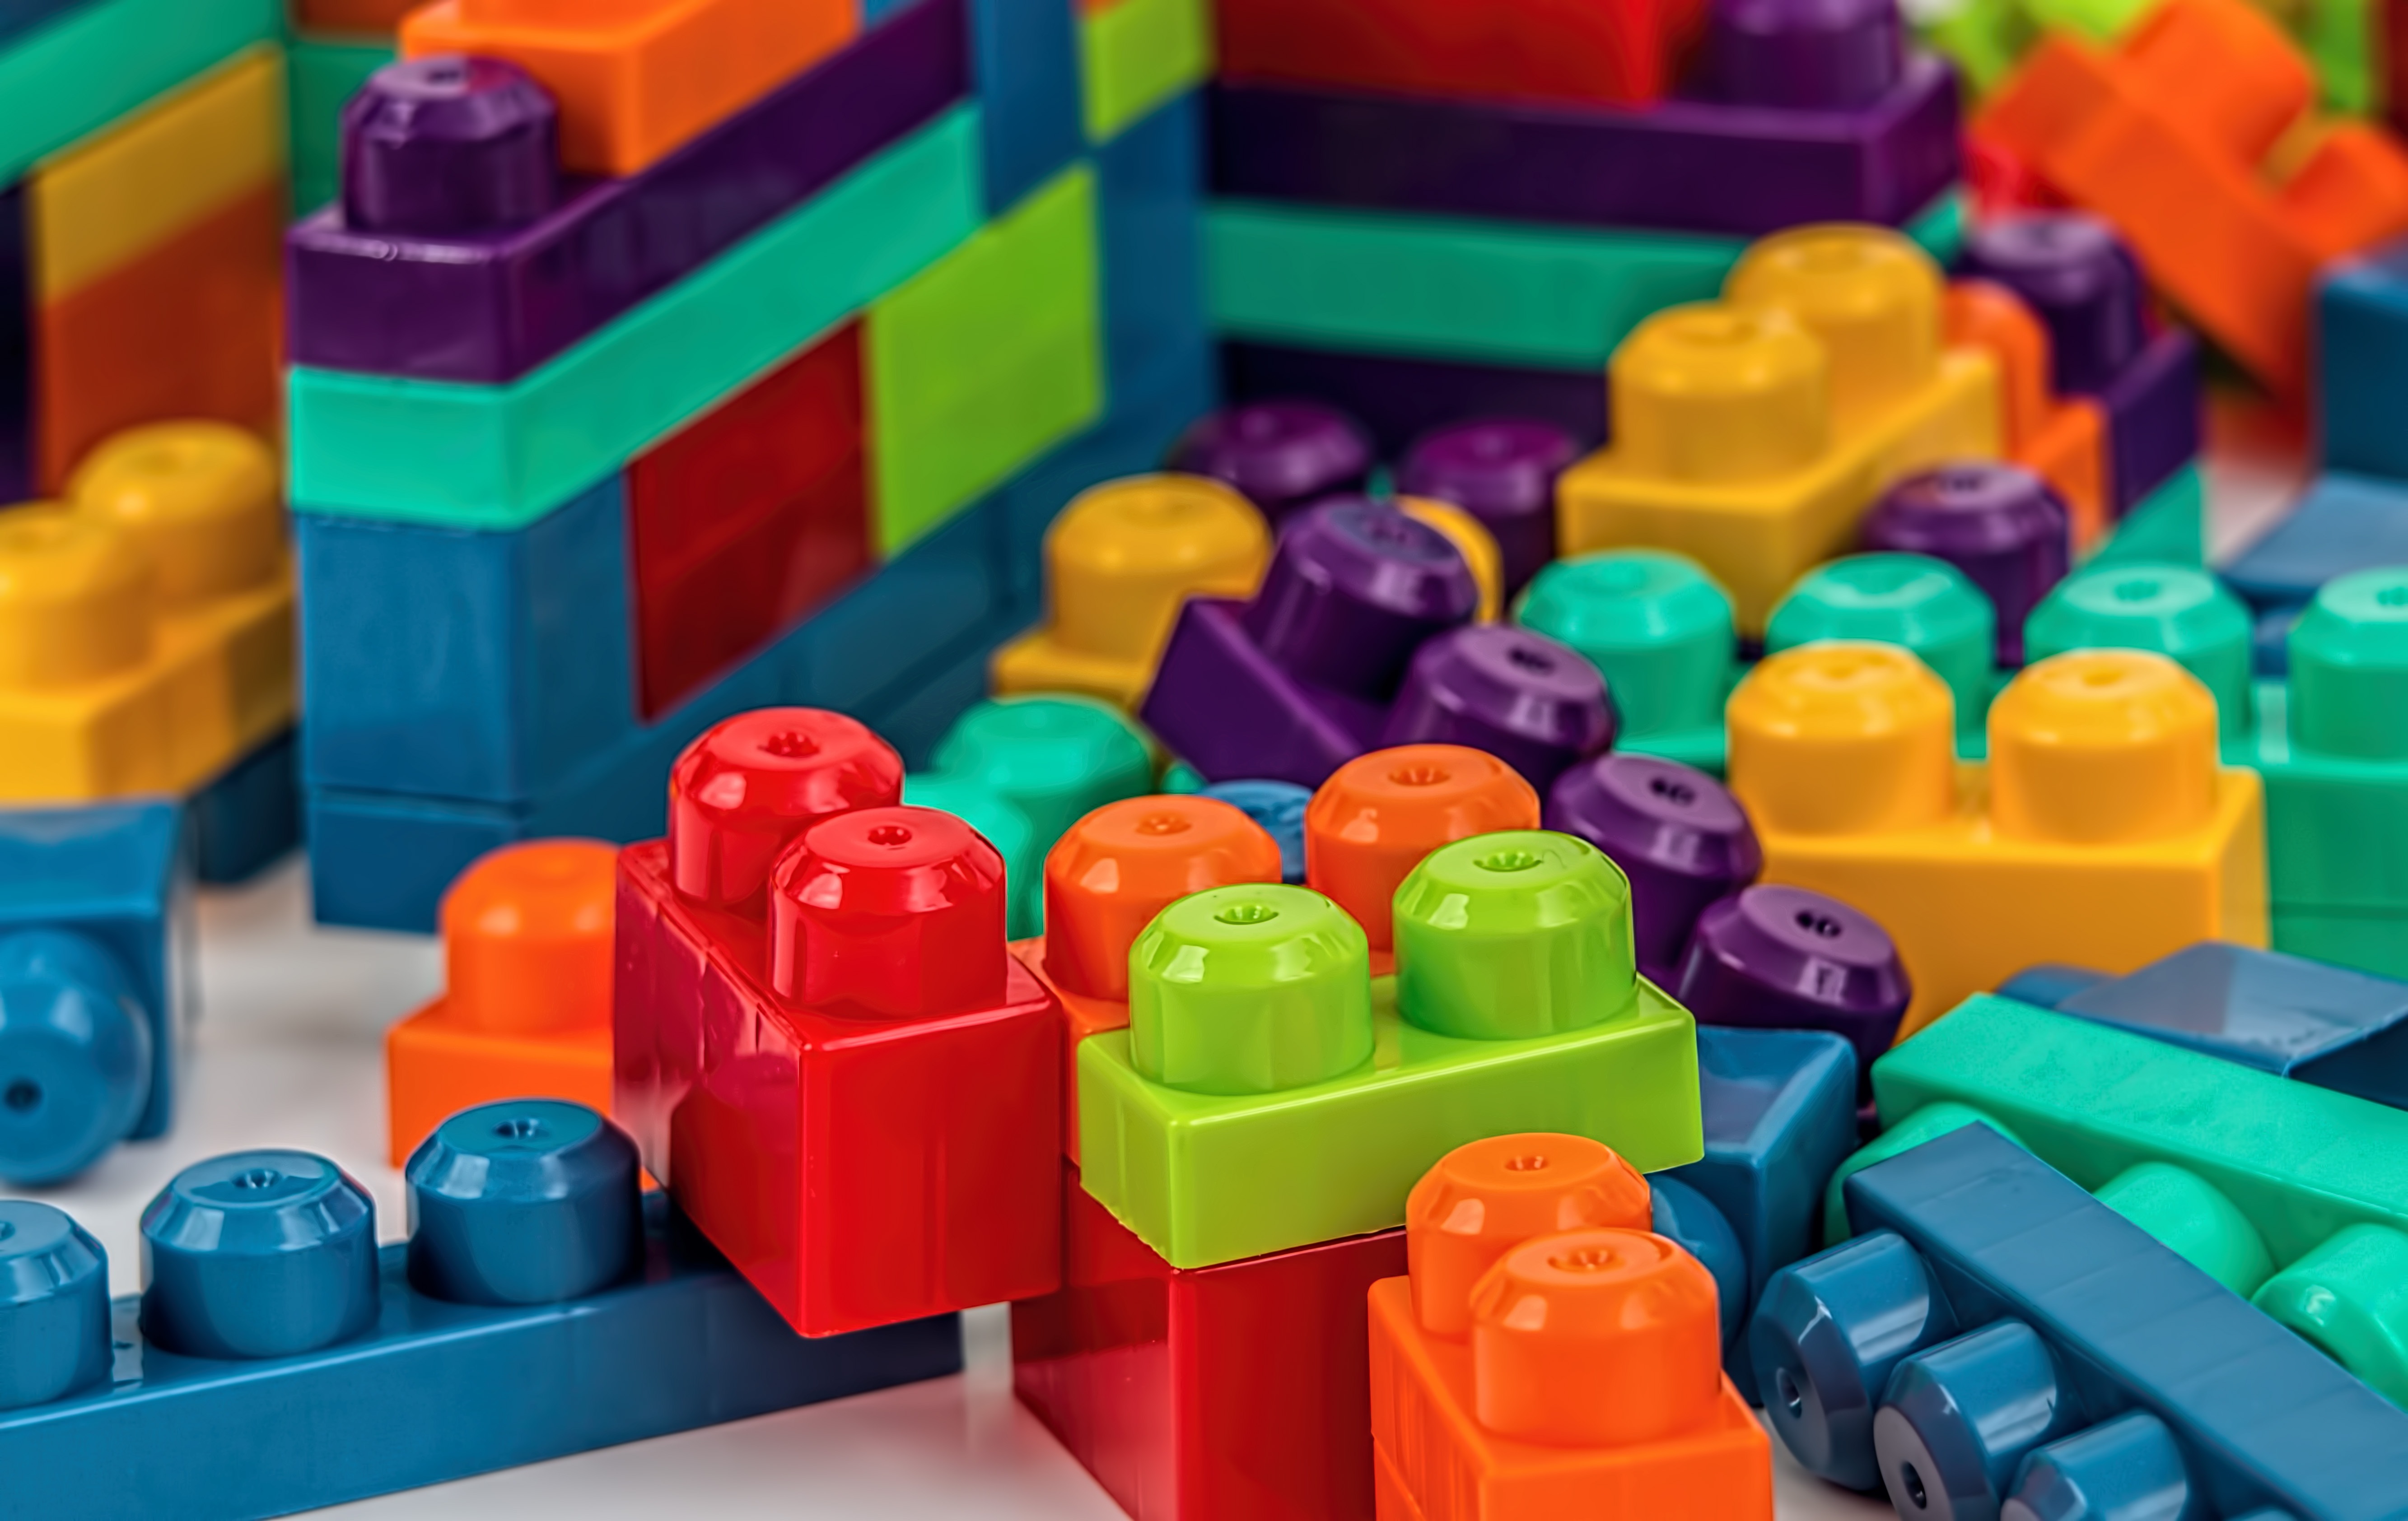
play, plastic, color, colorful, toy, publicdomain, engineering, toys, lego, blocks, duplo